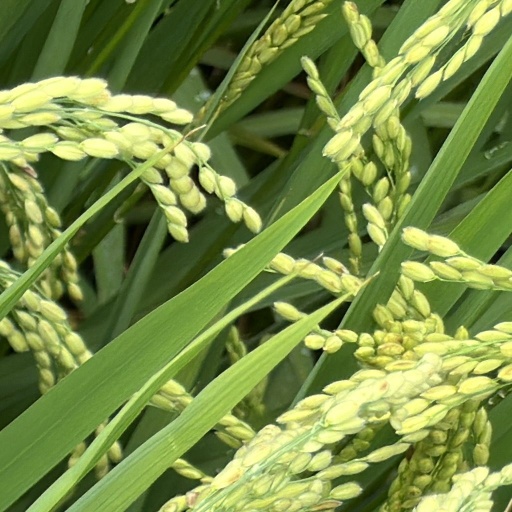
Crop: rice